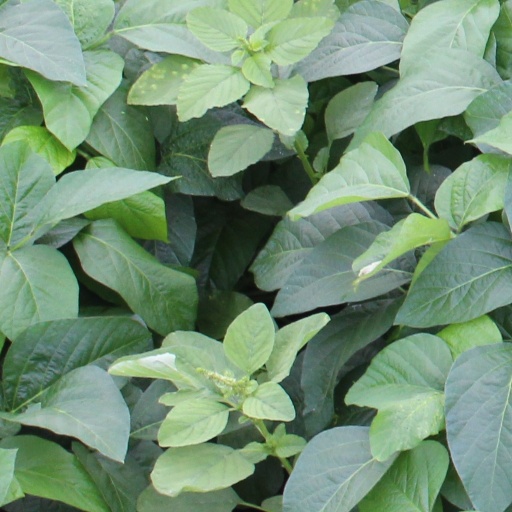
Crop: soybean